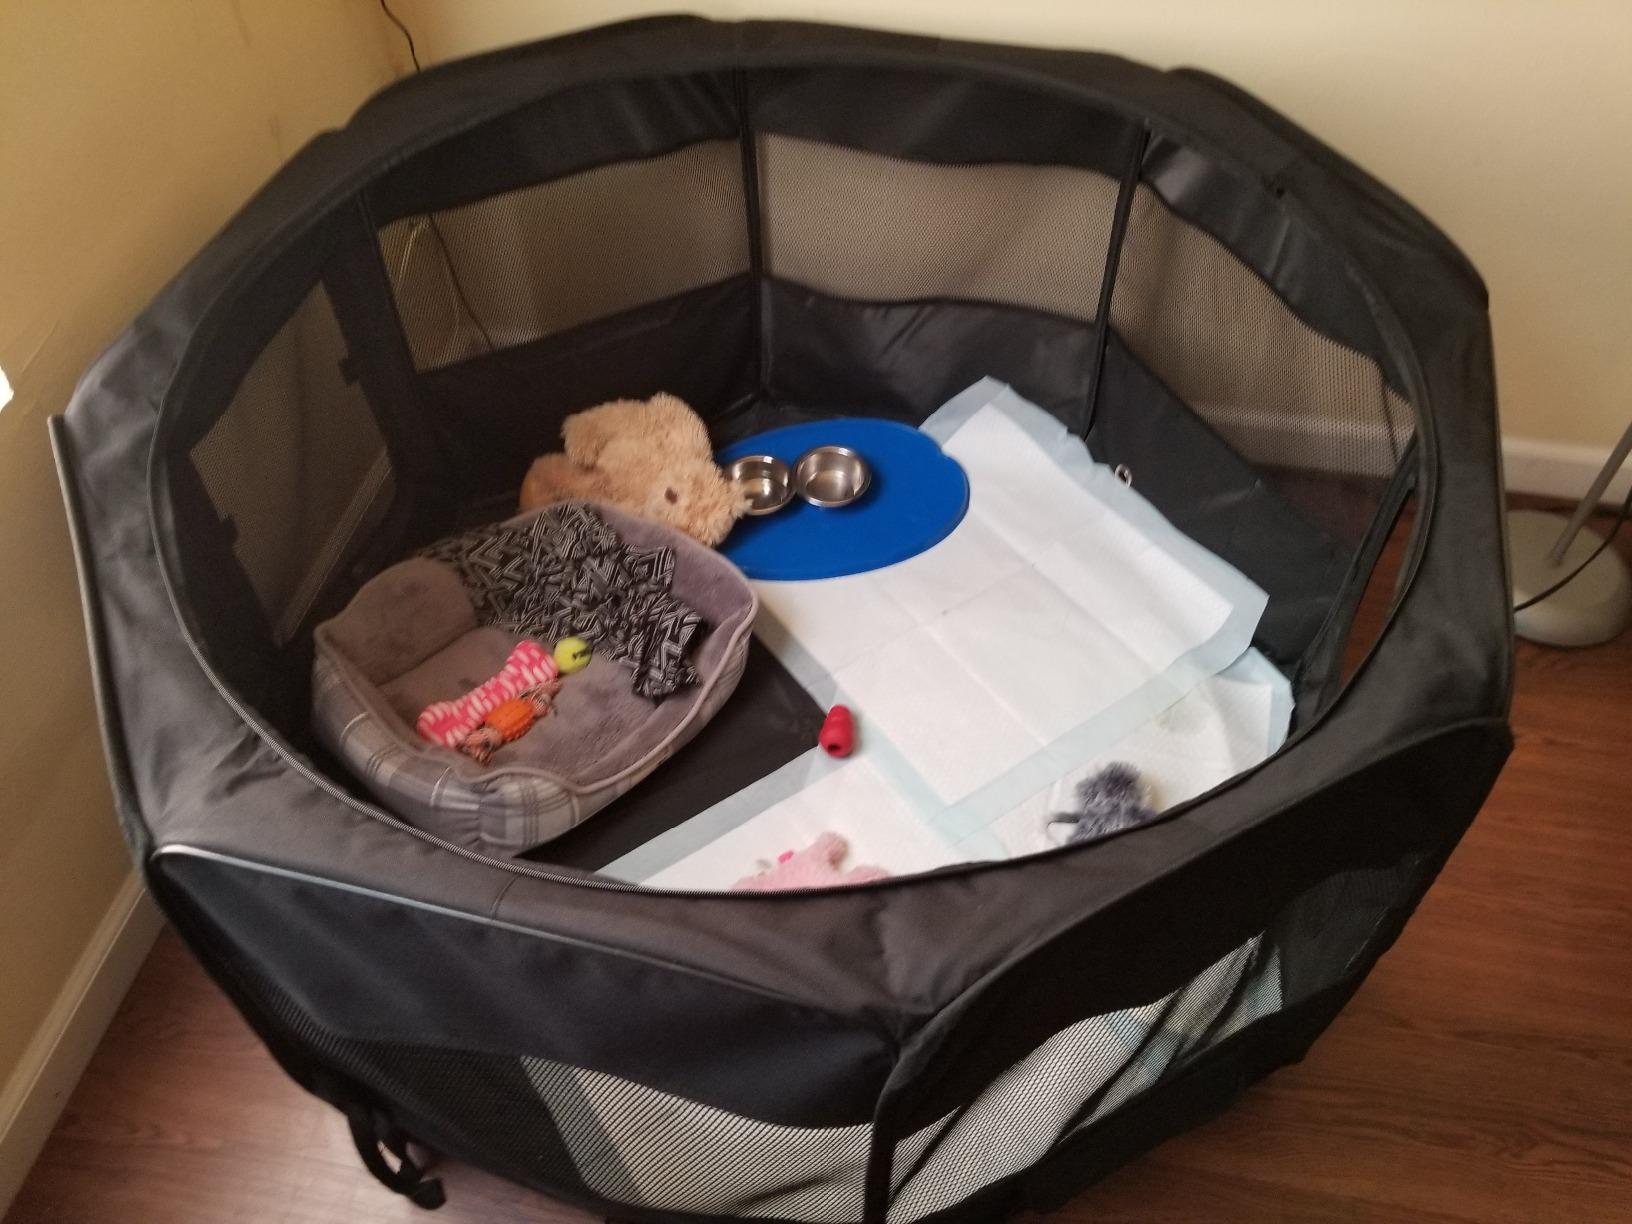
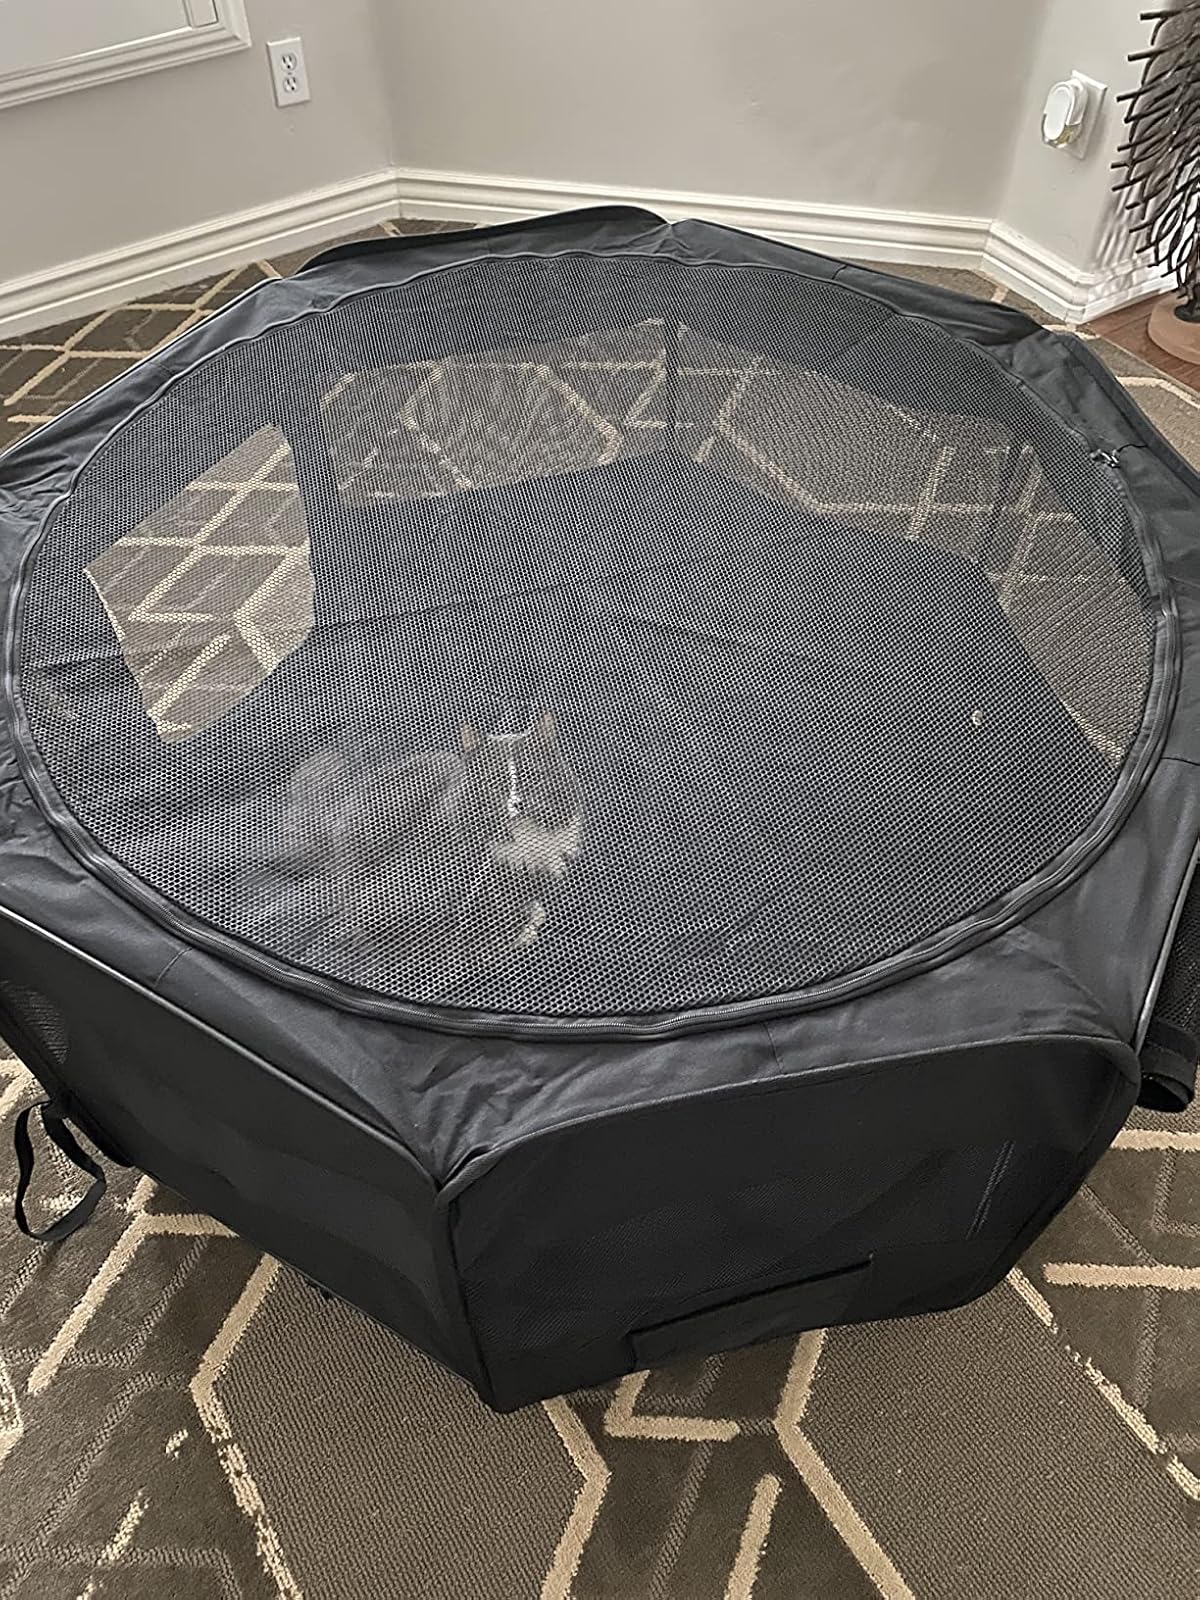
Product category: items_kennel
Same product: yes